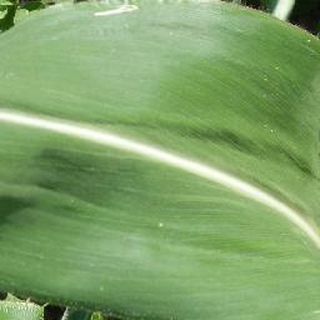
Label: healthy_corn